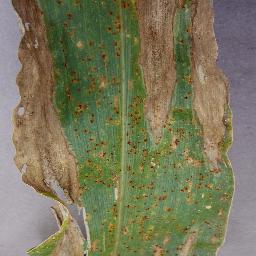
Label: Corn___Northern_Leaf_Blight